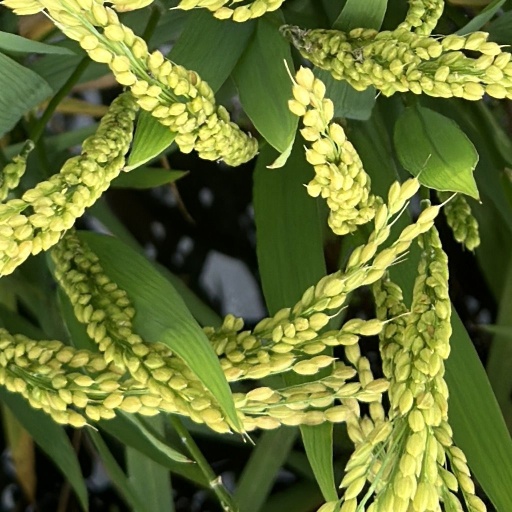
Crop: rice